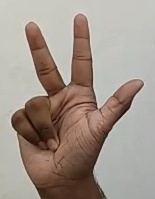
ASL sign: 3